Ishiyama Station

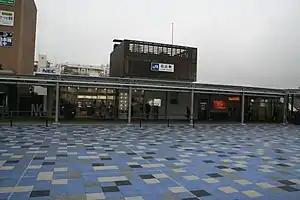
Ishiyama Station, October 2006

Ishiyama Station is served by the Biwako Line portion of the Tōkaidō Main Line, and is 53.2 kilometers from and 499.1 kilometers from .